Athletics (physical culture)

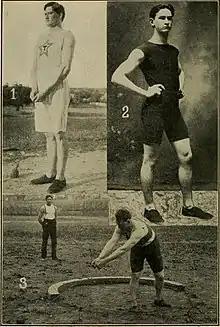
A few athletes

Gender and genetics play major roles in athletic body types. Significantly fewer football leagues exist for women; however, women have been active in martial arts for centuries, and sports like figure skating and tennis tend to favor women in terms of spectator popularity. Basketball, high jump, and volleyball favor taller athletes, while gymnastics and wrestling favor shorter ones. Long distance runners tend to be thinner, while competitive powerlifters and American football players tend to be stockier. Athletic development often begins with athletic parents.